Answer in natural language. Which object is closer to the camera taking this photo, Window (highlighted by a blue box) or black modern armchair (highlighted by a green box)? Choose between the following options: Window (highlighted by a blue box) or black modern armchair (highlighted by a green box)
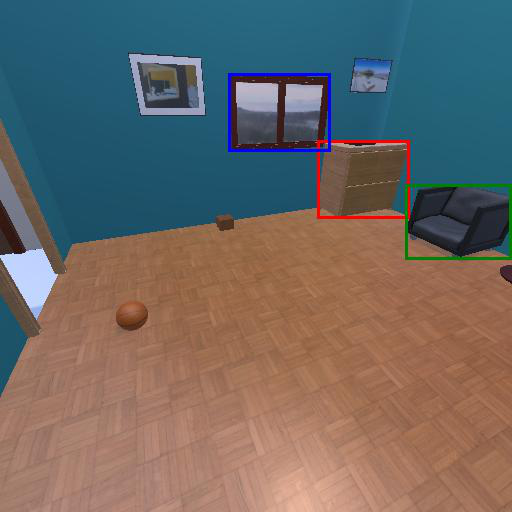
<answer>Window (highlighted by a blue box)</answer>